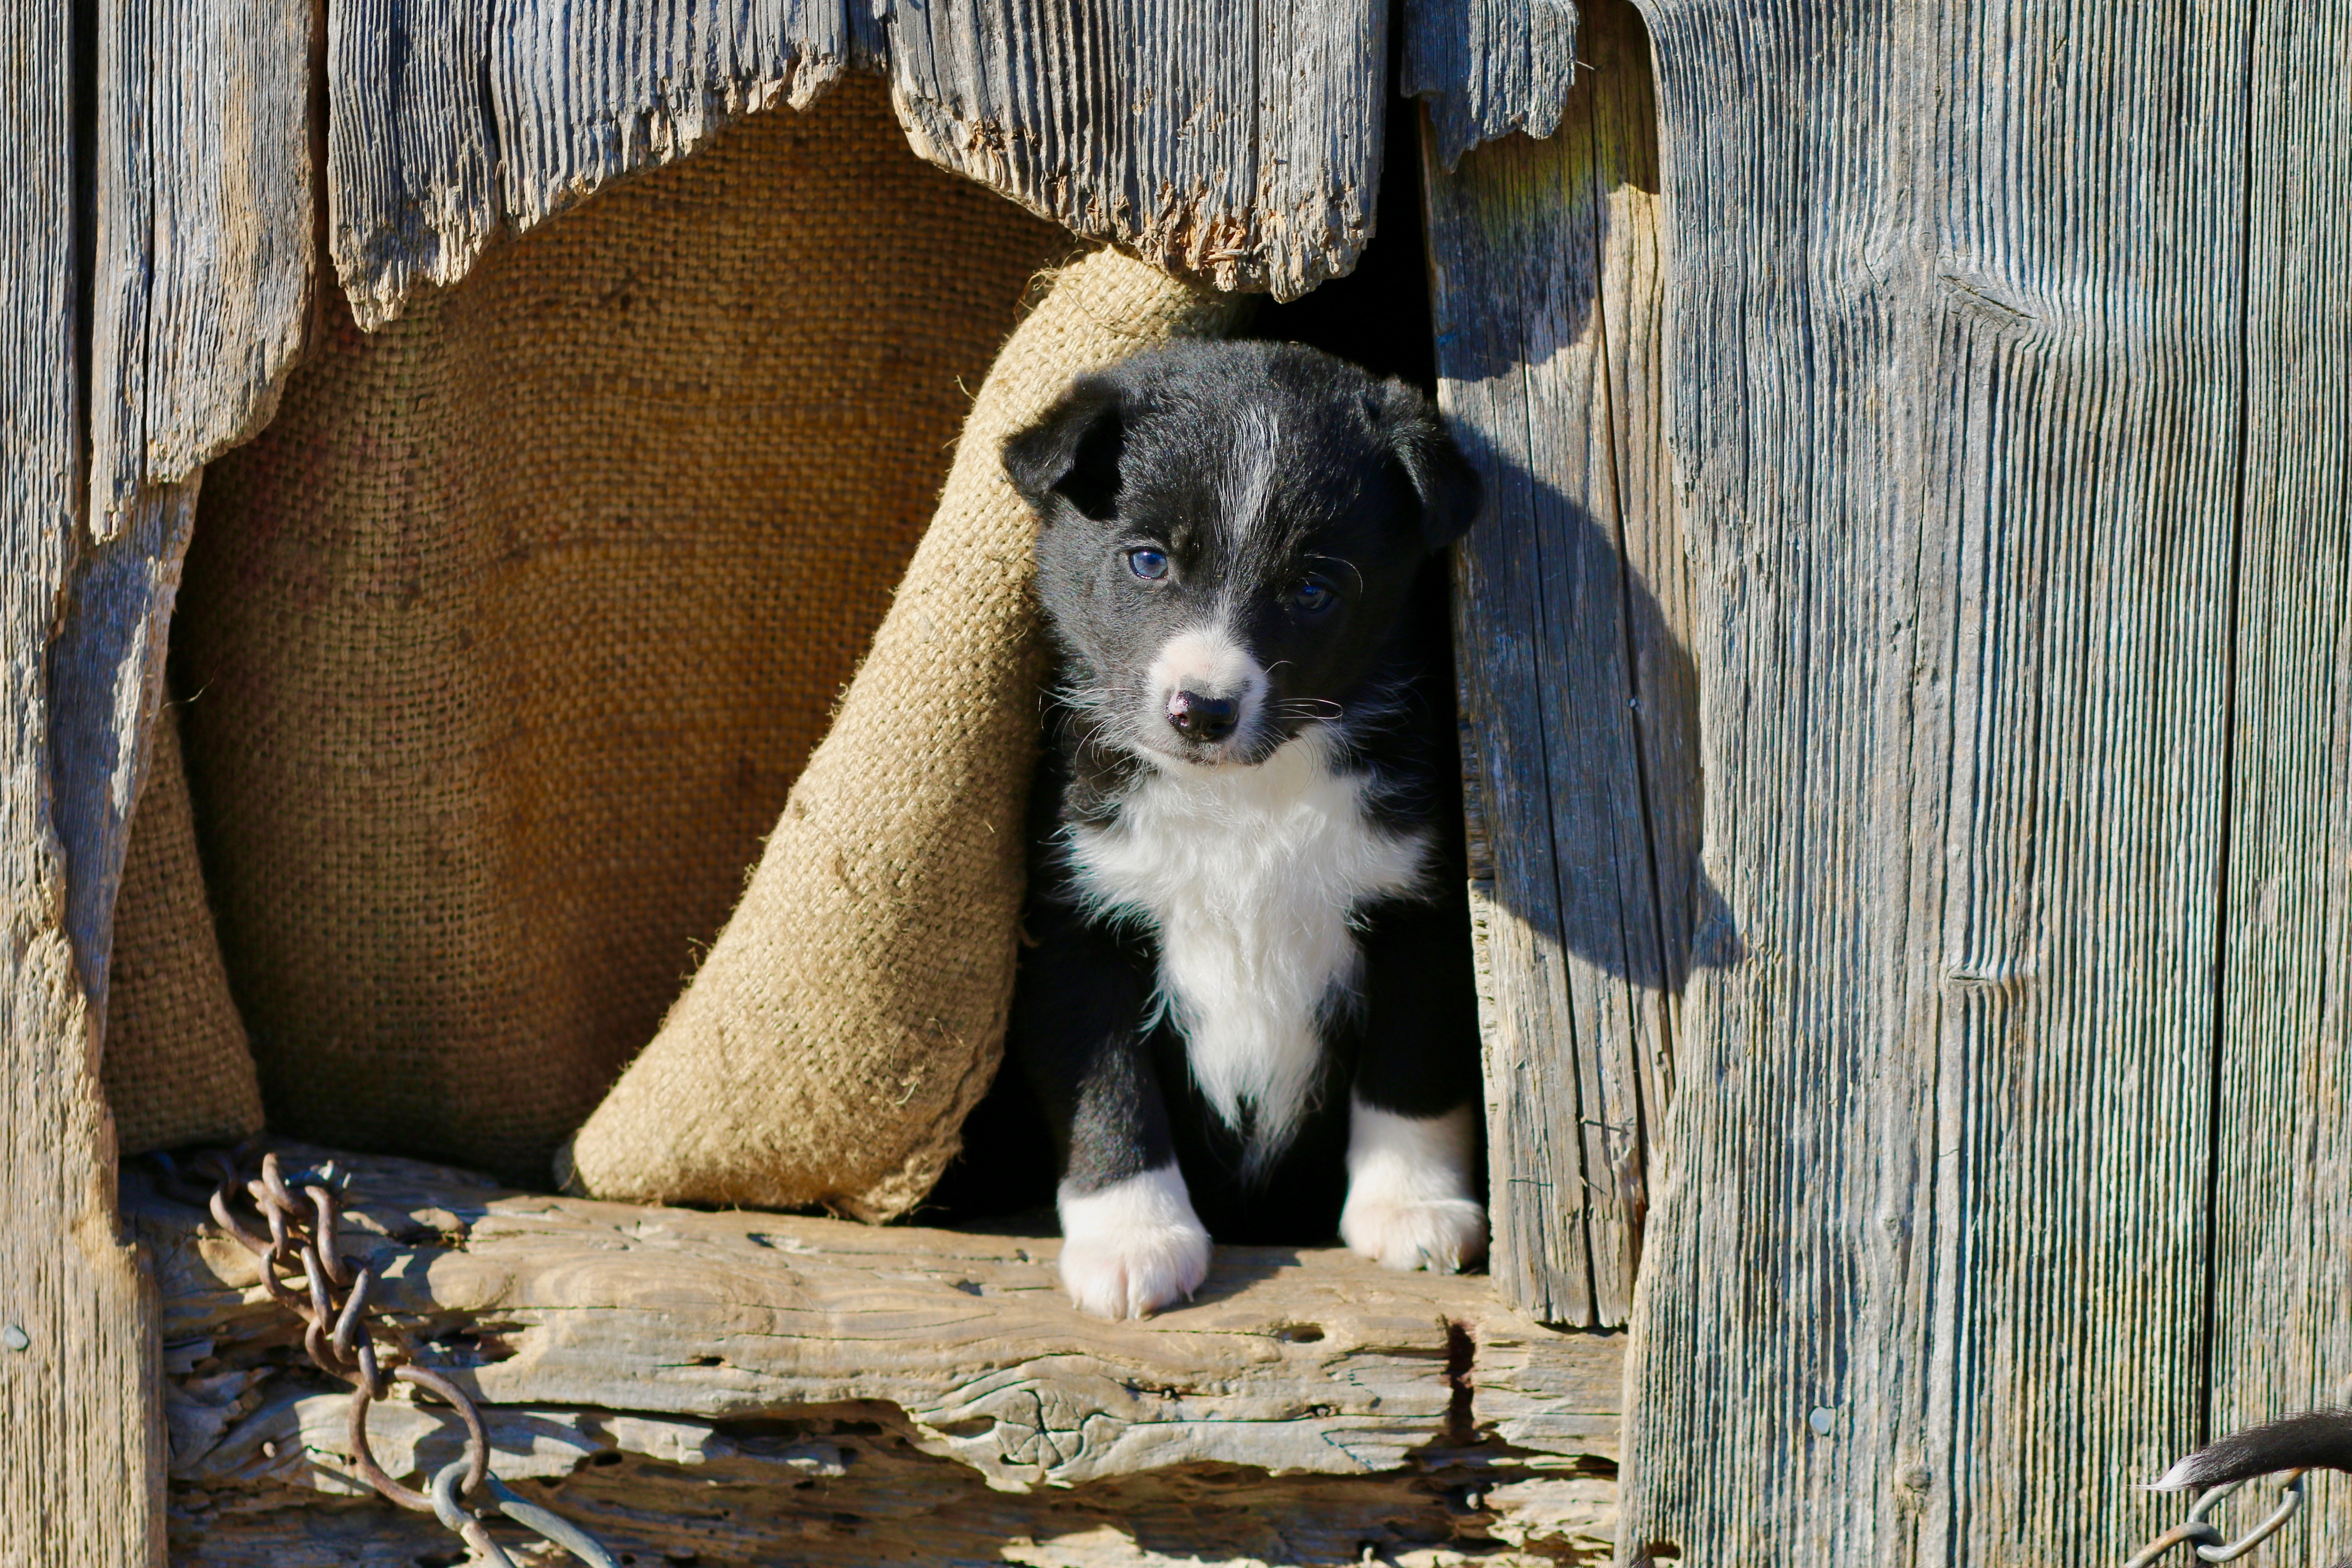
puppy, dog, wildlife, zoo, young, mammal, fauna, outlook, wooden houses, animal shelter, street dog, dog like mammal, mixrasse, explore world